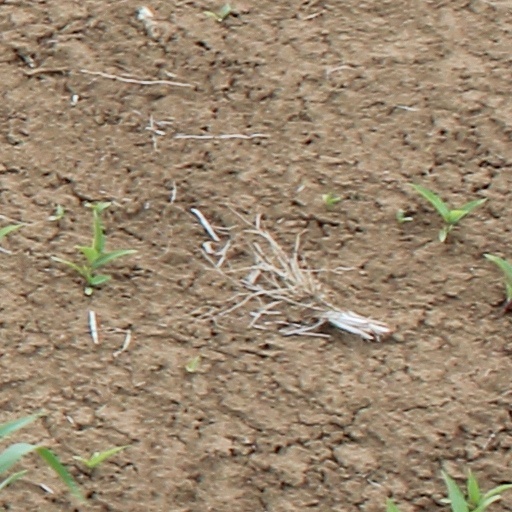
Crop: wheat